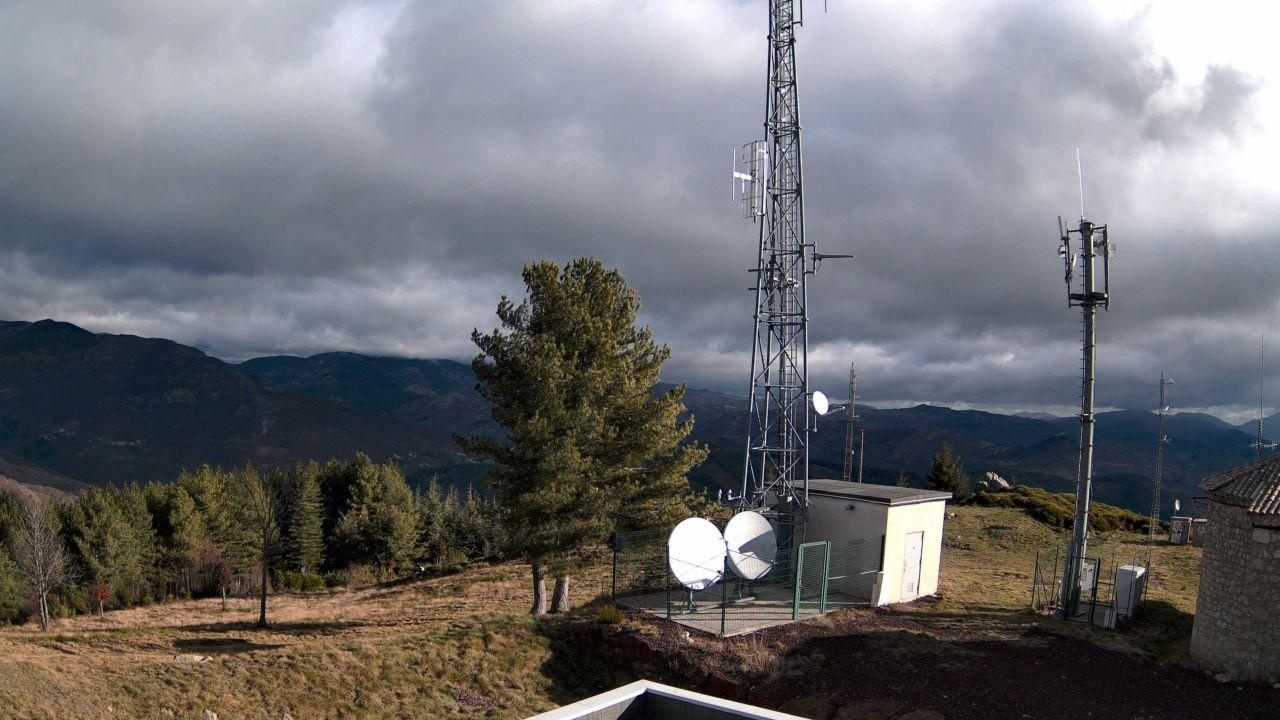
Fire: no
Smoke: yes